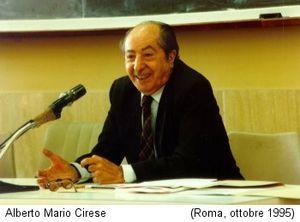
Alberto Mario Cirese est un anthropologue italien.